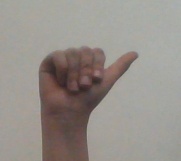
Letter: dhad